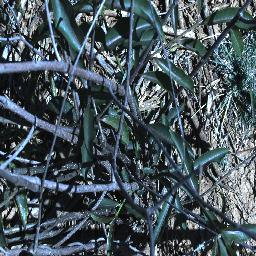
Label: rubber_vine